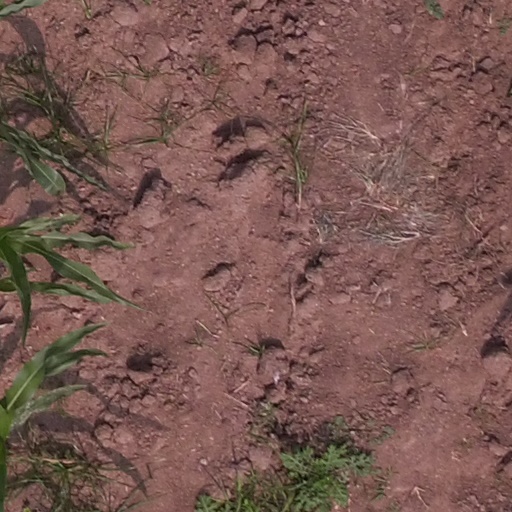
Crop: maize; corn